Kaatsheuvel

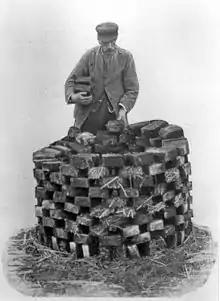
A Peat-cutter

In the 14th century there was an economic growth in Heerlijkheid Venloon. The peat soil turned out to be very suitable for peat extraction. Peat was a type of soil that could serve as a fuel to heat houses. The habitable area of Venloon grew further and further, creating different communities. That is also how the Kaatsheuvel community came into being. The main task of the inhabitants was peat stabbing. This meant that the peat soil had to be pulled out of the soil, dried, processed and transported.